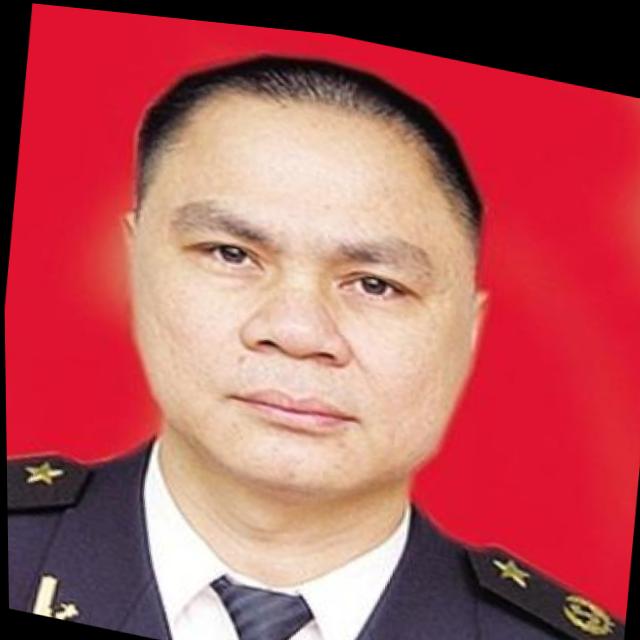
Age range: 45-64